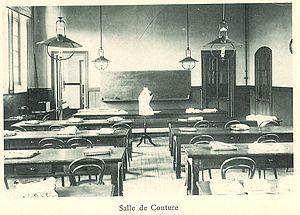
Salle de couture du lycée Molière (Paris)
Le lycée Molière est un établissement public local d'enseignement français, construit en 1888, regroupant un collège et un lycée. Il est situé 71, rue du Ranelagh à Paris, dans le 16ᵉ arrondissement et porte le nom du dramaturge français, Jean-Baptiste Poquelin, dit Molière. Ce lycée est éloigné de la rue Molière, où se trouve un collège Jean-Baptiste-Poquelin.